79 Medium Regiment (India)

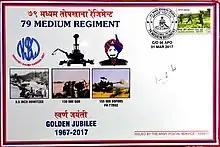
Golden Jubilee - Special Cover issued by the Army Postal Service, March 2017

The motto of the regiment is "Nishchey Shubh Karman Jeet" (निश्चय शुभ कर्मन जीत), which loosely translates to "‘Determination and good deeds will ensure victory.’"